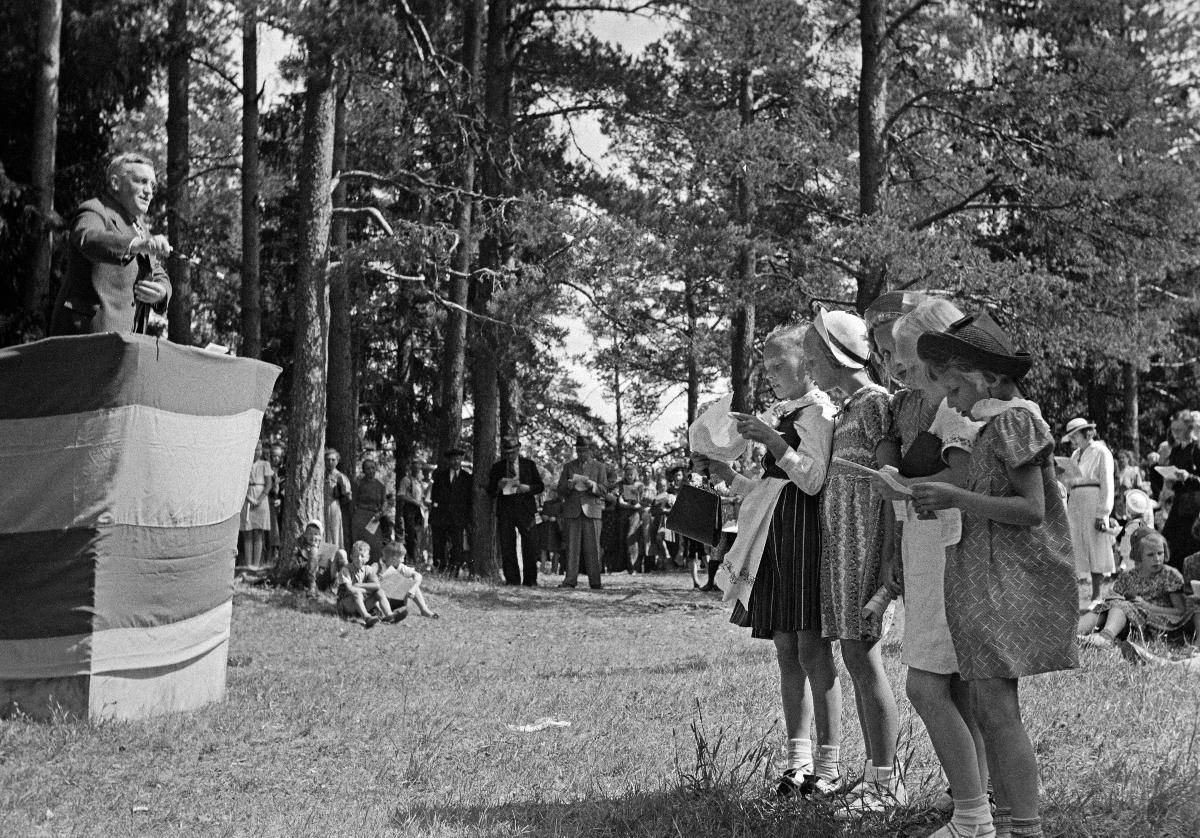
Laulujuhlat Jolkbyssa
Sångfest i Jolkby; Song festival in Jolkby
sisällön kuvaus: Laulujuhlat Jolkbyssa Kirkkonummella 30.6.1940. Evert Ekroth johtaa laulajia. content description: Song festival in Jolkby Kirkkonummi 30.6.1940. Evert Ekroth conducts the singers. innehållsbeskrivning: Sångfest i Jolkby Kyrkslätt 30.6.1940. Evert Ekroth leder sångarna.
Kuvaaja: Sundström, Hugo, kuvaaja
Vuosi: 1940
Paikka: Suomi, Uusimaa, Kirkkonummi
Aiheet: HBL; laulaminen; laulujuhlat; singing; song festivals; music; sång (sjungande); sångfester; musik; sång